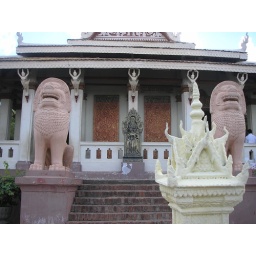
Entrance of the temple. Enter by the left/right door (behind the red lion statue)